History of Iceland

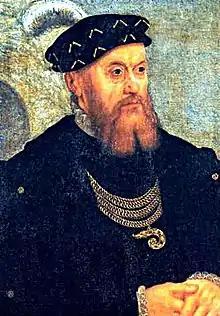
Christian III of Denmark

Around the time Iceland became a vassal state of Norway, a climate shift occurred—a phenomenon now called the Little Ice Age. Areas near the Arctic Circle such as Iceland and Greenland began to have shorter growing seasons and colder winters. Since Iceland had marginal farmland in good times, the climate change resulted in hardship for the population. A serfdom-like institution called the vistarband developed, in which peasants were bound to landowners for a year at a time.